Sidney Bechet

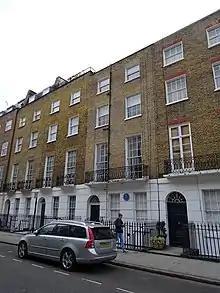
Bechet's former home in London

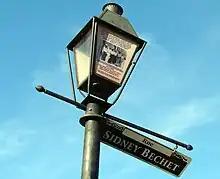
Rue Sidney Bechet in New Orleans

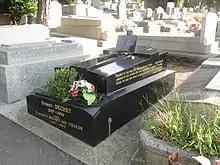
Bechet's grave in Cemetery of Garches, near Paris.

In the novel "Steppenwolf" by Hermann Hesse, Bechet was the inspiration for the character "Pablo."